The Bible and violence

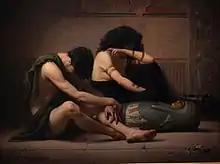
"Lamentations over the Death of the First-Born of Egypt" by Charles Sprague Pearce (1877)

In Genesis 18–19 God resolves to destroy the cities Sodom and Gomorrah, "because their sin is very grievous". God promises Abraham that he will spare Sodom if as few as 10 righteous people can be found there. The cities are destroyed, but angels save Abraham's nephew Lot and most of his family from the destruction. God tests Abraham by demanding that he sacrifice Isaac, his son (Genesis 22). As Abraham is about to lay the knife upon his son, God restrains him, promising him numberless descendants.